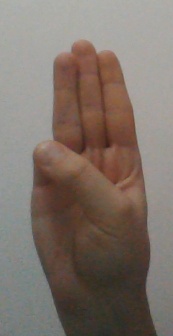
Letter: thaa